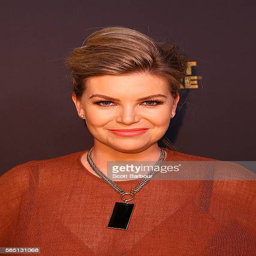
tv personality arrives ahead of the premiere